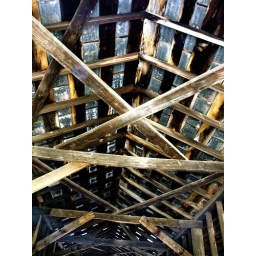
A covered bridge in southern Virginia. This is the inside roof structure.